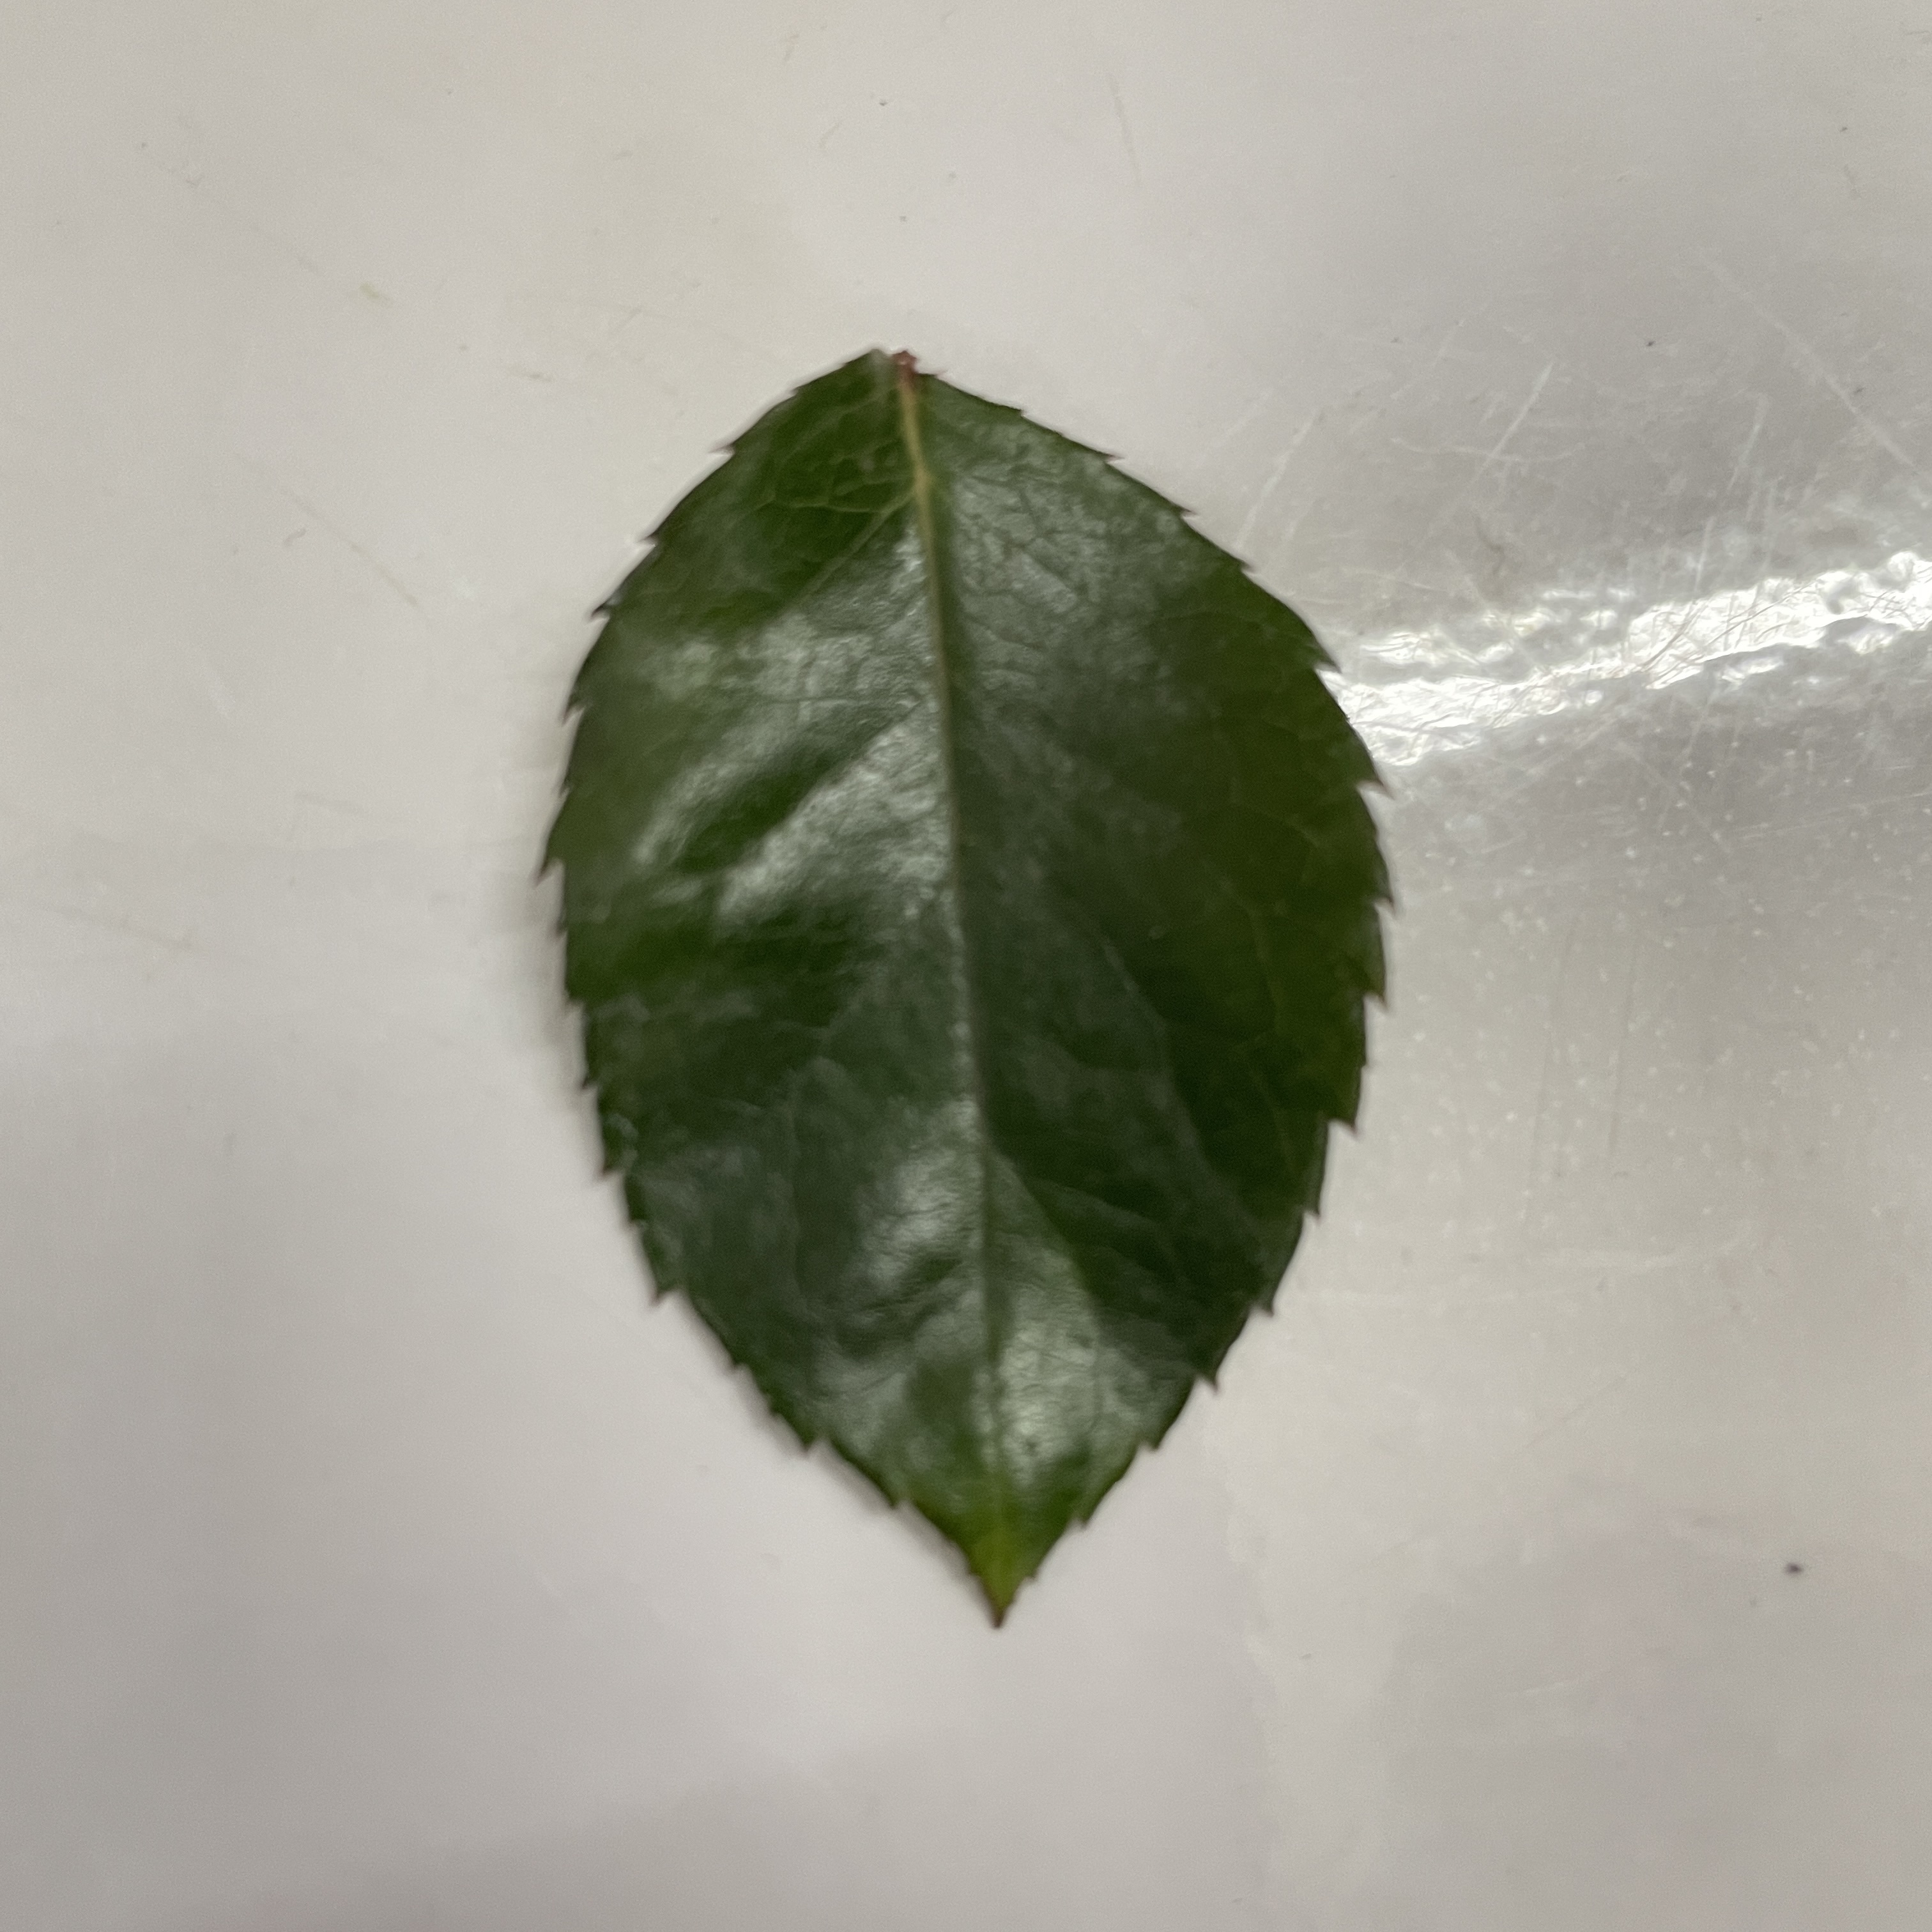
Label: Healthy Leaf